Sonata Arctica

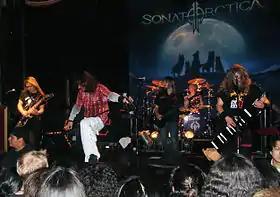
Sonata Arctica performing at the Galaxy Theatre in September 2007

On 25 May 2007, "Unia" was released. The album's first single, "Paid in Full", was released on 27 April 2007. On 6 August 2007, the band announced on their website that guitarist Jani Liimatainen had been asked to leave the band due to problems related to his conscription. He was replaced by Elias Viljanen who had already filled in for him in the band's Finnish and Japanese shows during the spring and summer.